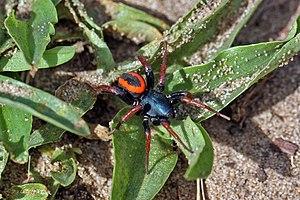
Les Zodariidae sont une famille d'araignées aranéomorphes.